Salih al-Ali

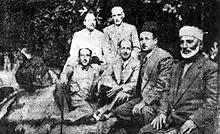
Seated from left to right: Shukri al-Quwatli (future president), Saadallah al-Jabiri (future prime minister), Rida al-Shurbaji (co-founder of the National Bloc), Sheikh Salih al-Ali, commander of the Syrian Coastal Revolt of 1919. Standing are Hajj Adib Kheir (left) and Ibrahim Hananu, commander of the Aleppo Revolt

After the initial victory, al-Ali started to organize his rebels into a disciplined force, with its own general command and military ranks. The army was supported by the local population, and some women supplied water and food and replaced the men at work in the fields. Al-Ali also allied himself with the rebellion of Ibrahim Hananu in Aleppo, the uprising in Talkalakh by the Dandashi tribe and the revolt in Antioch by Subhi Barakat. He also received funds and arms from Kemal Atatürk of Turkey which was also at war with France at the time.